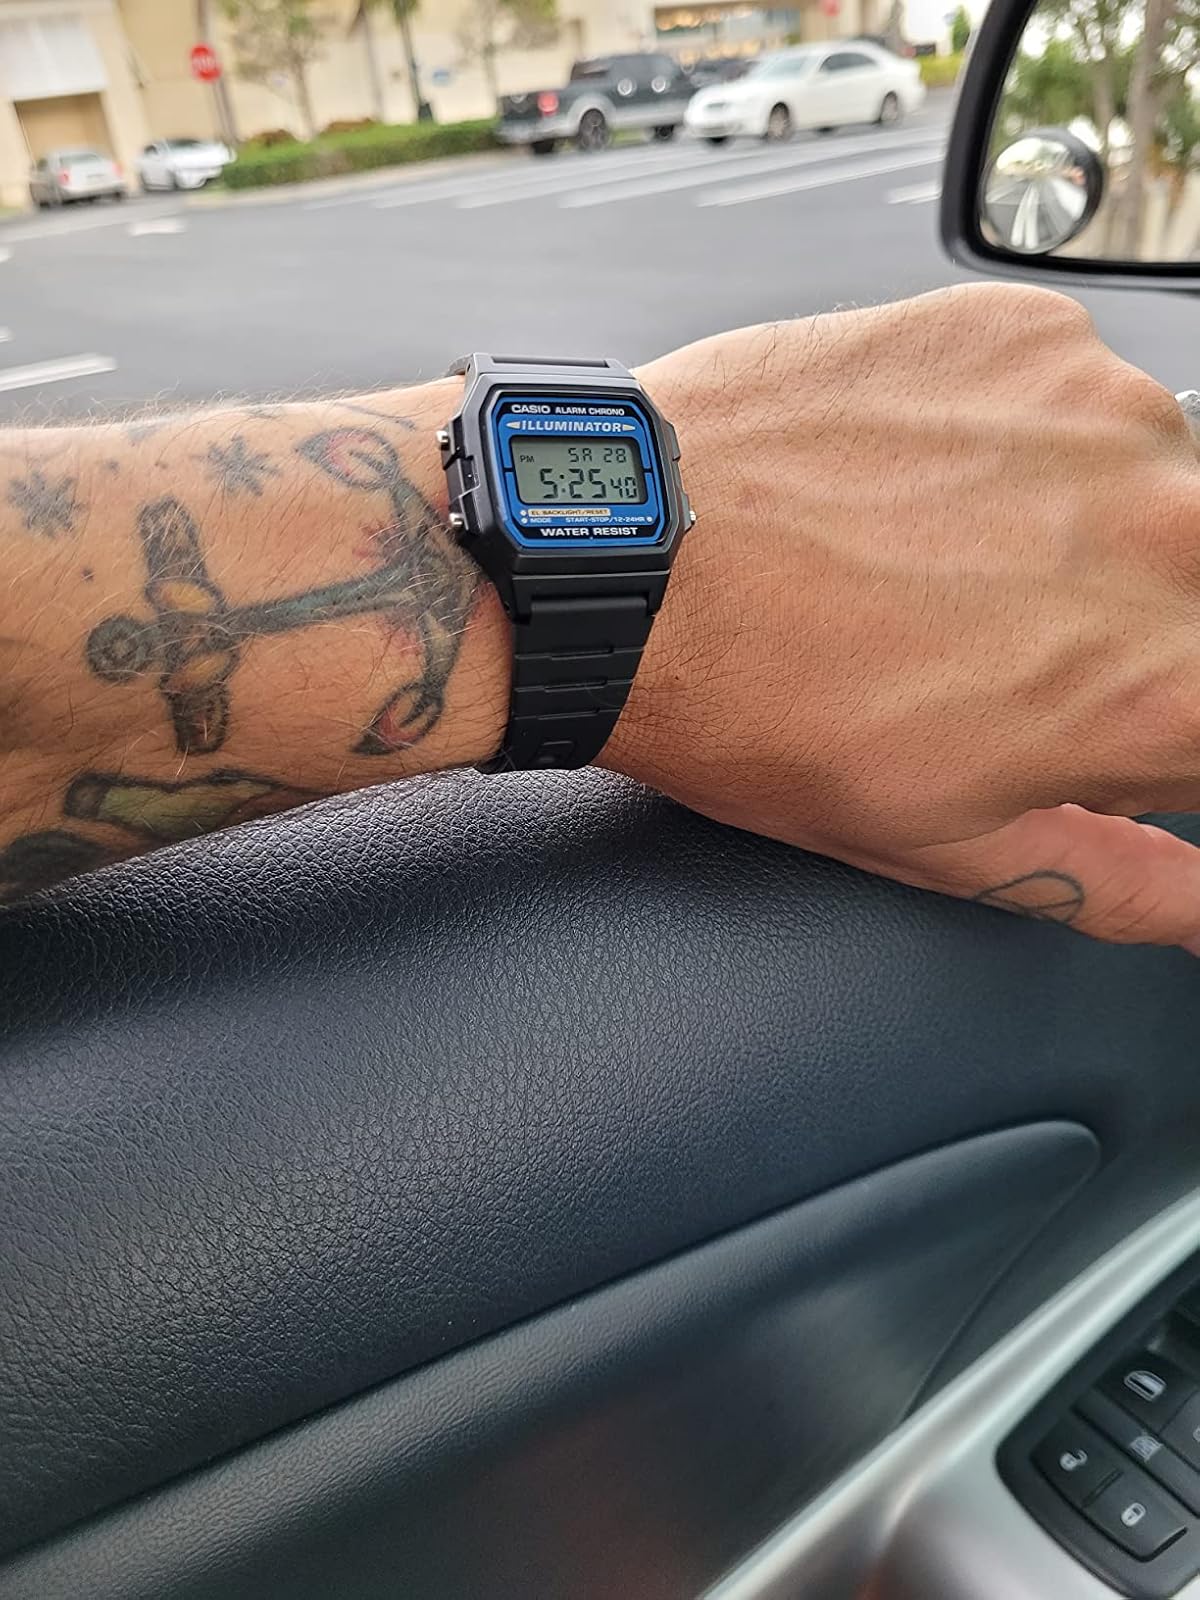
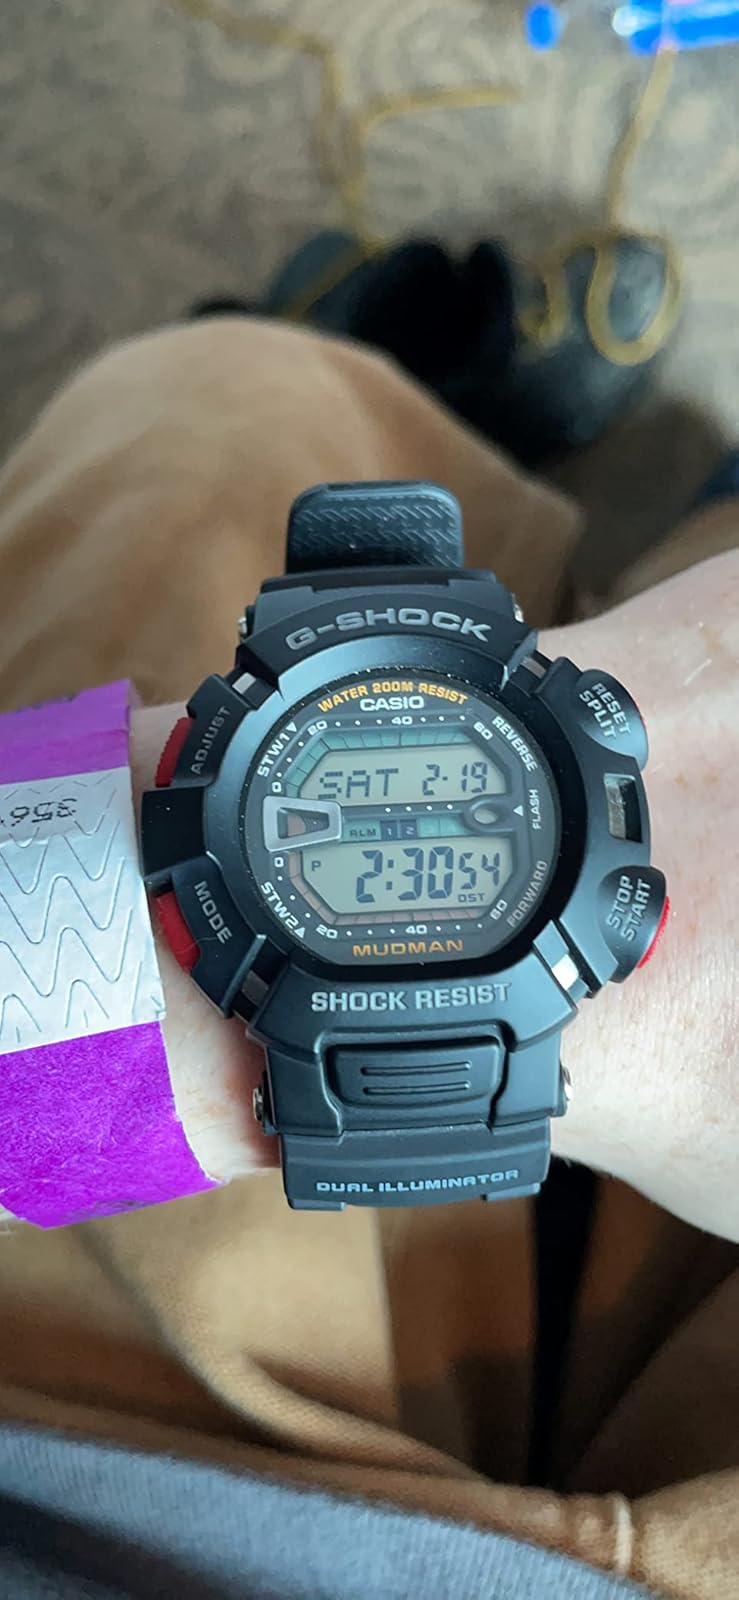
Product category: accessories_watch
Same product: no